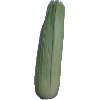
Label: Corn Husk 1